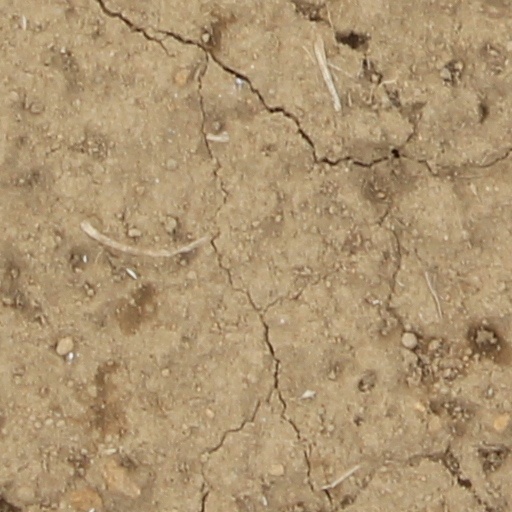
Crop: wheat